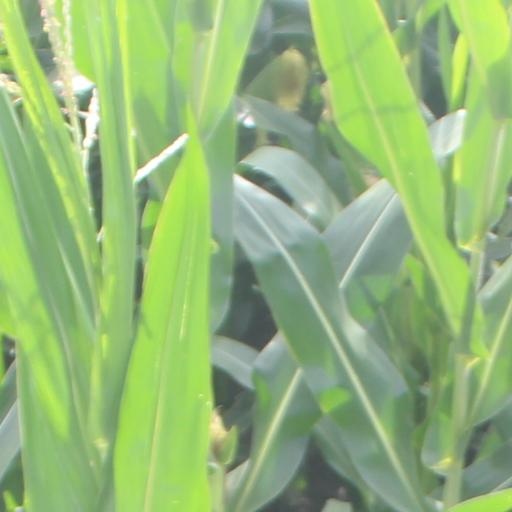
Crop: maize; corn